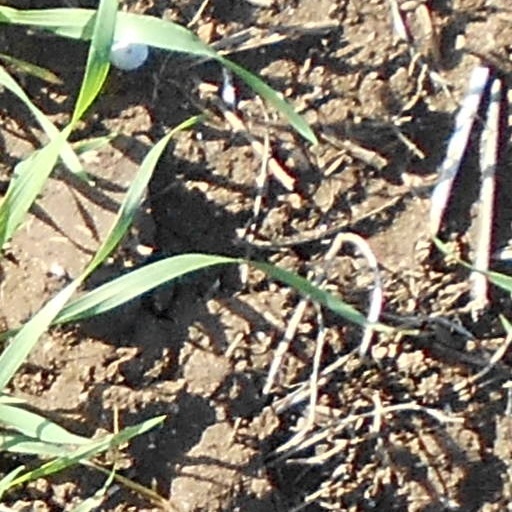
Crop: wheat